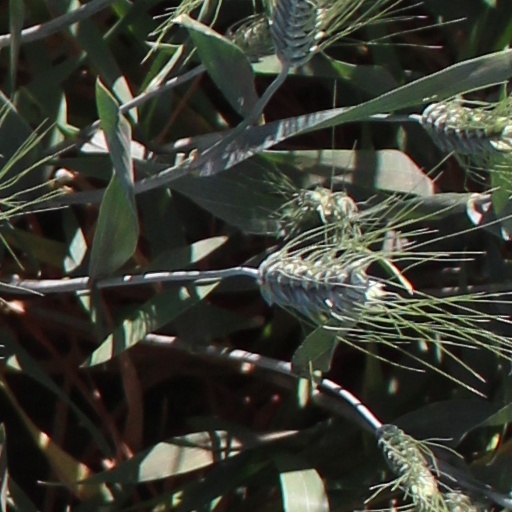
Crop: wheat